2010–2011 Queensland floods

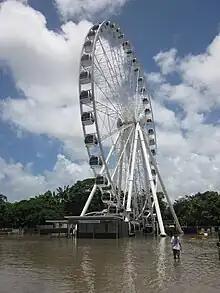
Wheel of Brisbane during the floods.

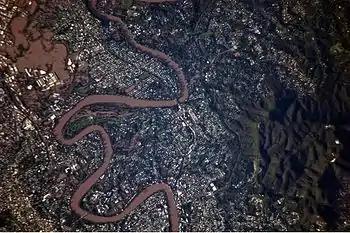
This detailed astronaut photograph illustrates flooding in suburbs of the Brisbane metropolitan region.

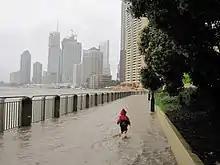
A child plays in the floodwaters as the Brisbane River breaks its banks in the city.

Flooding began to affect low-lying areas of Brisbane on the morning of 11 January 2011. By around 2:30 p.m. AEST, the Brisbane River broke its banks leading to evacuations in the Brisbane CBD and the suburbs of Fortitude Valley and West End. An evacuation centre was established for flood-affected residents at the RNA Showgrounds in Bowen Hills. Residents of 2,100 Brisbane streets were advised to evacuate prior to the arrival of floods, which struck the city on 12 January. Lord Mayor Campbell Newman stated than an estimated 20,000 homes would be affected when the river peaked on 14 January. He subsequently advised that the Brisbane River transport infrastructure had been "substantially destroyed".